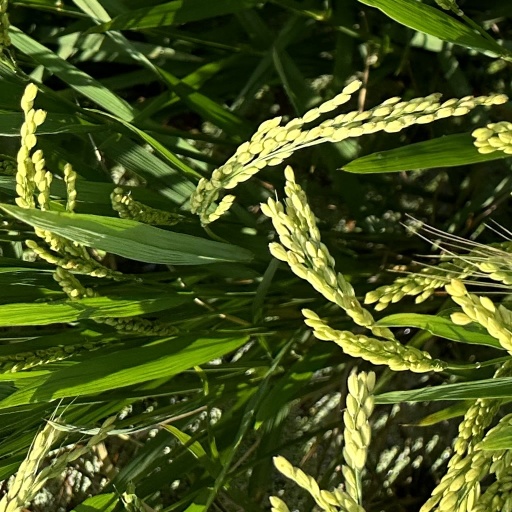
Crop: rice